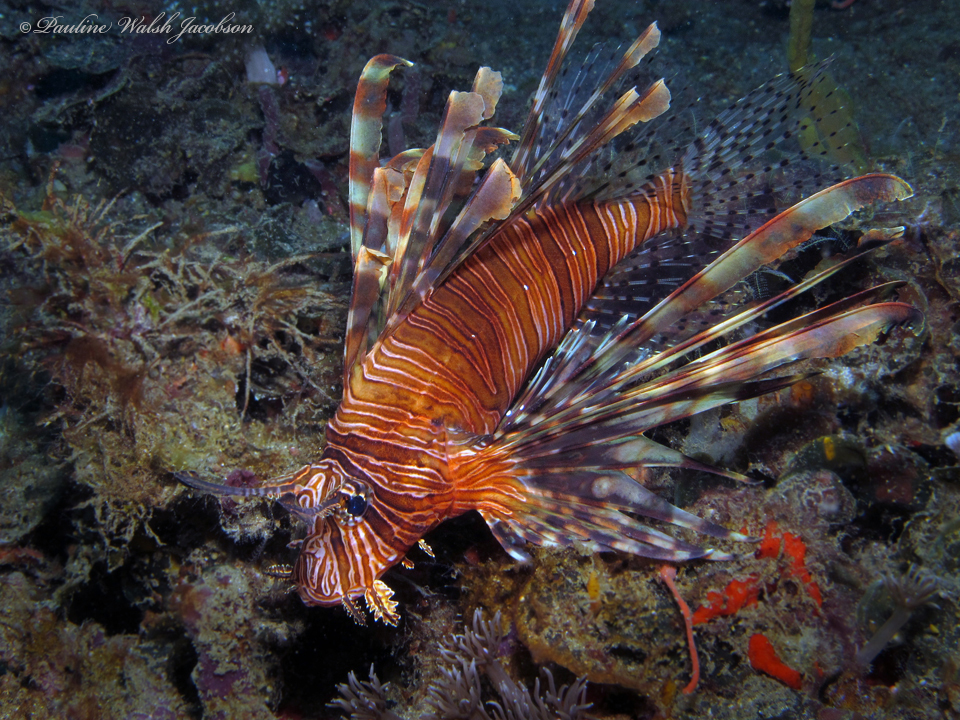
Pterois volitans (Red Lionfish)